Princess Tag Team Championship

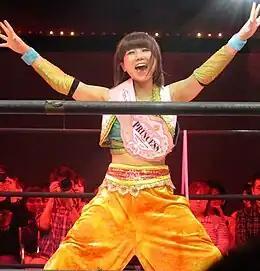
Yuka Sakazaki, one half of the inaugural champions, with the Princess Tag Team Championship

The is a women's professional wrestling world tag team championship promoted by the CyberFight promotion, defended on their Tokyo Joshi Pro Wrestling (TJPW) brand. The title was introduced on August 12, 2017. The current champions are Kyoraku Kyomei (Shoko Nakajima and Hyper Misao), who are in their first reign as a team and second reigns each individually. They defeated 121000000 (Miyu Yamashita and Maki Itoh) at Grand Princess '25 on March 16, 2025 in Tokyo, Japan.